Chinese space program

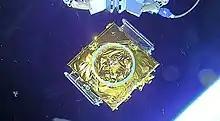
Queqiao relay satellite separating from the launch vehicle on its journey to the Moon

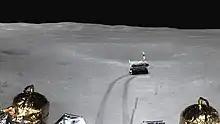
Chang'e-4 and "Yutu-2" on the surface of the far side of the Moon

Despite the uncertain future of Long March 5, China managed to make history in space explorations with existing hardware in the next two years. Due to tidal locking, the Moon has been orbiting the Earth as the only natural satellite by facing it with the same side. Humans had never seen the far side of the Moon until the Space Age. Although humans have already got quite an amount of knowledge about the overall condition of the far side of the Moon in early 21st century with the help of numerous visits by lunar orbiters since the 1960s, no country had ever explored the area in close distance due to lack of communications on the far side. This missing piece was eventually filled by China's "Chang'e-4" mission in 2019. To solve the communications problem, China launched "Queqiao", a relay satellite orbiting around the Earth–Moon L Lagrangian point, in May 2018 to enable communications between the far side of the Moon and the Earth. On December 8, 2018, the Chang'e 4, which was originally built as the backup of Chang'e 3, was launched by a Long March 3B rocket from Xichang and entered lunar orbit on December 12. On January 3, 2019, Chang'e 4 successfully soft-landed at the Von Kármán (lunar crater) on the far side of the Moon, and returned the first close-up image of the lunar surface on the far side. A rover named "Yutu-2" was deployed onto the lunar surface a few hours later, leaving the first trial on the far side. The accomplishment of a series of tasks by Chang'e-4 made China the first country to successfully achieved soft-landing and roving on the far side of the Moon. Because of its great success, the project team received IAF World Space Award of 2020.